Battle of Bear Paw

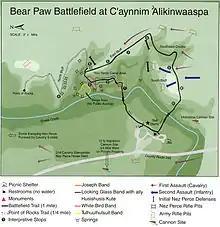
Map of Bear Paw Battlefield, part of Nez Perce National Historical Park

Miles hurried his attack on the Nez Perce camp for fear that the Indians would escape. At 9:15 AM, while still about from the camp, he deployed his cavalry at a trot, organized as follows: the thirty Cheyenne and Lakota scouts led the way, followed by the 2nd Cavalry battalion consisting of about 160 soldiers. The 2nd Cavalry was ordered to charge into the Nez Perce camp. The 7th Cavalry battalion of 110 soldiers followed the 2nd as support on the charge into the camp. The 5th Infantry of about 145 soldiers, mounted on horses, followed as a reserve with a Hotchkiss gun and the pack train. Miles rode with the 7th Cavalry.